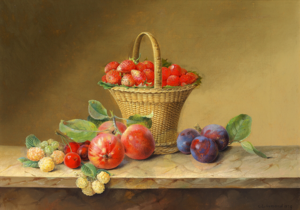
Christine Løvmand / Værker (udvalg)
Christine Løvmand - Jordbær i en kurv på en karm hvorpå æbler og blommer - 1829
Christine Marie Løvmand var en dansk blomstermaler, søster til Albert og Frederikke Løvmand. Hun var en af de første danske kvindelige malere, som opnåede anerkendelse fra det kunstfaglige miljø.